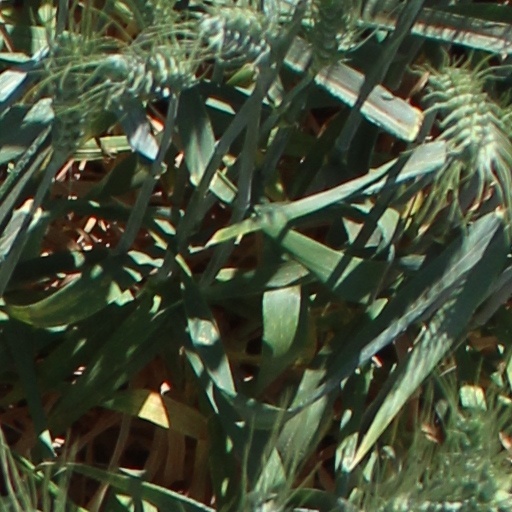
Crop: wheat